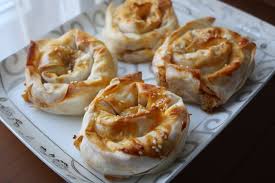
Yemek: borek